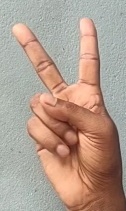
ASL sign: V